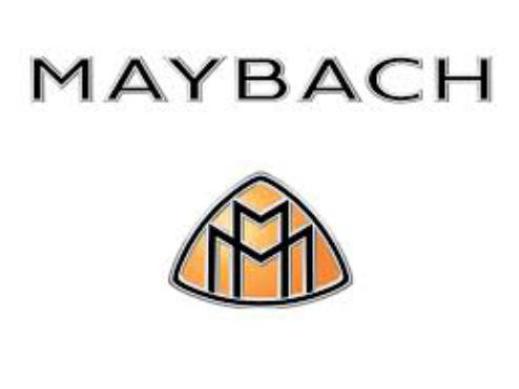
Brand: maybach-1
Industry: Transportation